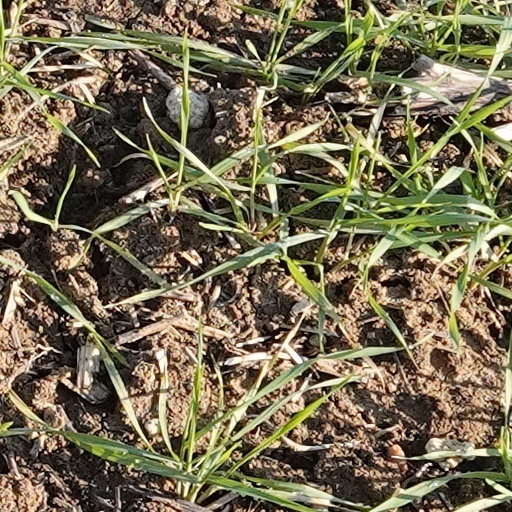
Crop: wheat